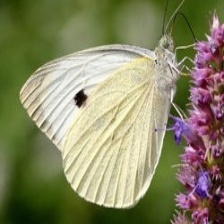
Species: CABBAGE WHITE
Butterfly family (ImageNet category): cabbage_butterfly